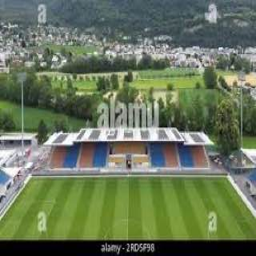
Rheinpark Stadium